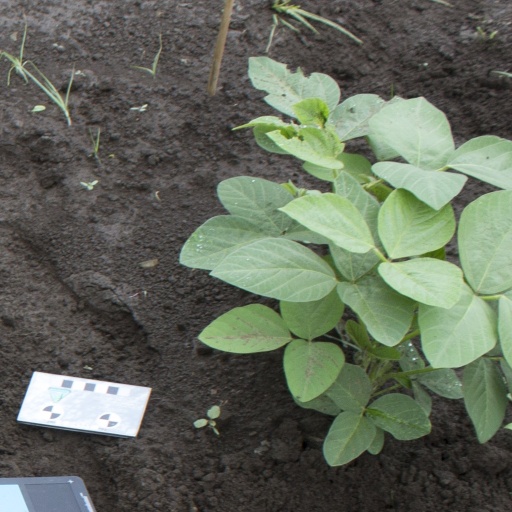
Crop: soybean